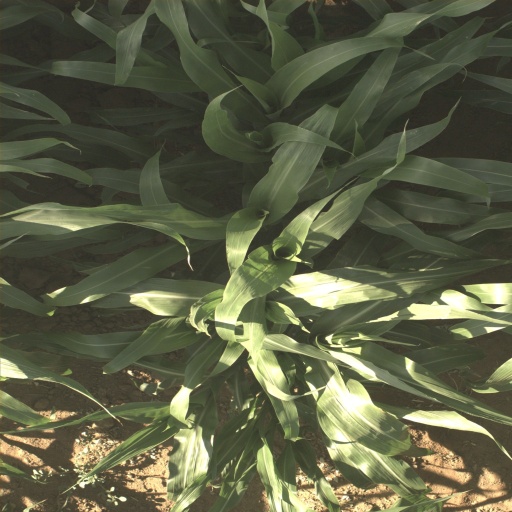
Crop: sorghum